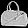
Label: Bag